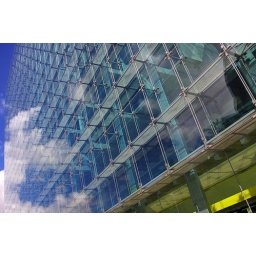
A glass wall reflecting the clouds in the Civil Justice Centre in Spinningfields, Manchester, England